COVID-19 pandemic in Utah

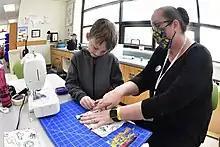
Sewing handmade cloth face masks during the coronavirus pandemic in Utah, April 8, 2020

On April 8, Gov. Herbert said that adults driving into Utah or arriving at Salt Lake International Airport will be ordered to sign a travel declaration within three hours that lists where they have traveled, if they have had symptoms, and if they have been tested. Drivers receive a Wireless Emergency Alert as they drive into Utah directing them to an online form. The order went into effect on April 10, in advance of Easter weekend, and extends to May 1.